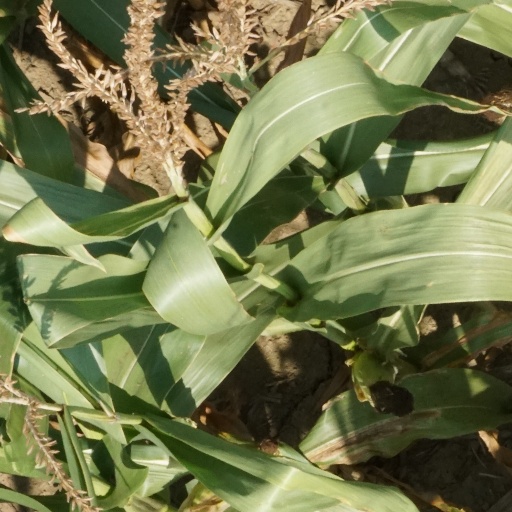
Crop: maize; corn